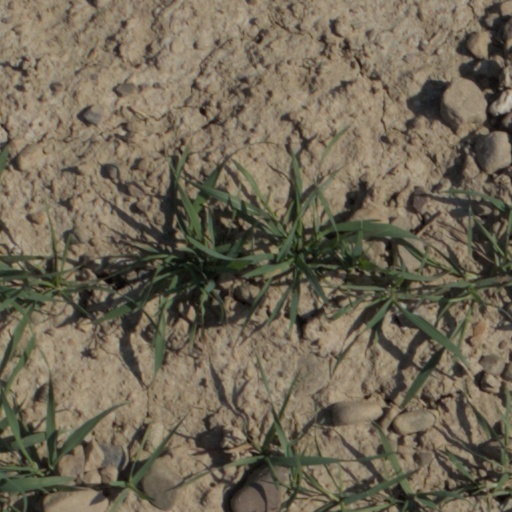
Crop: wheat